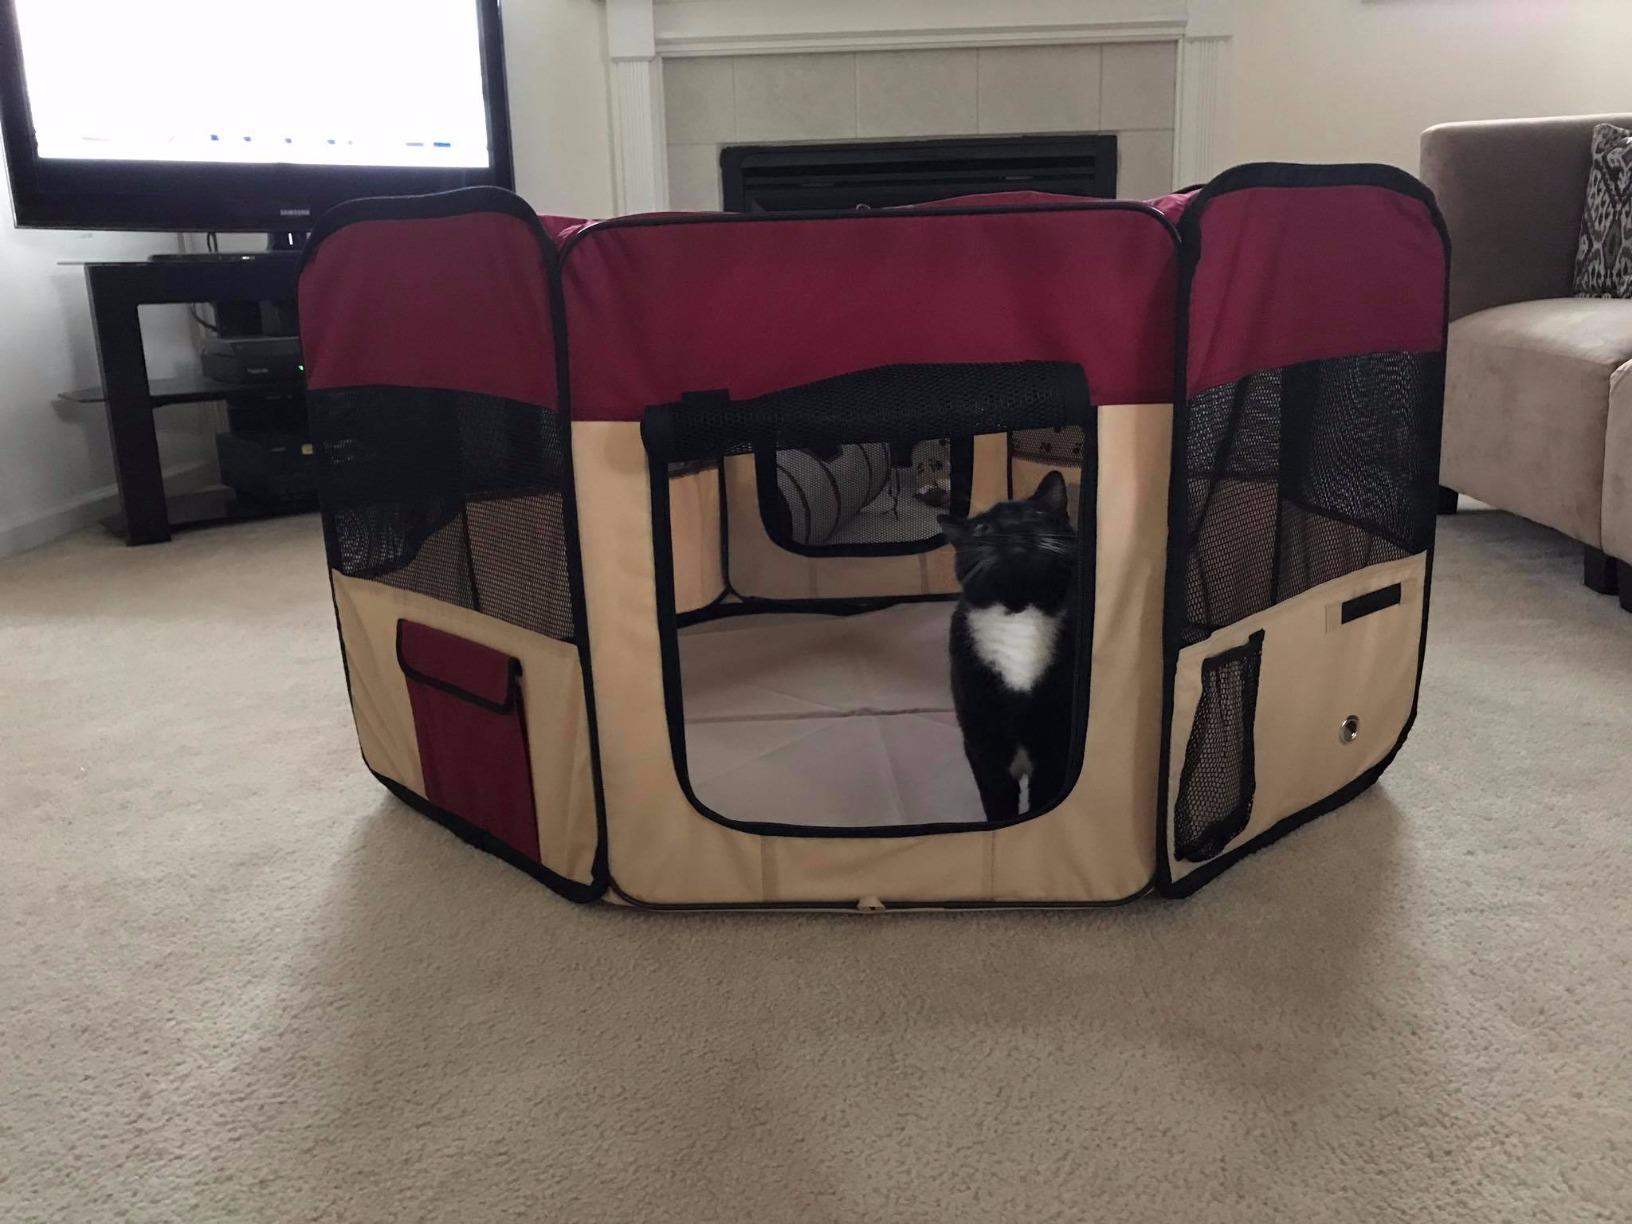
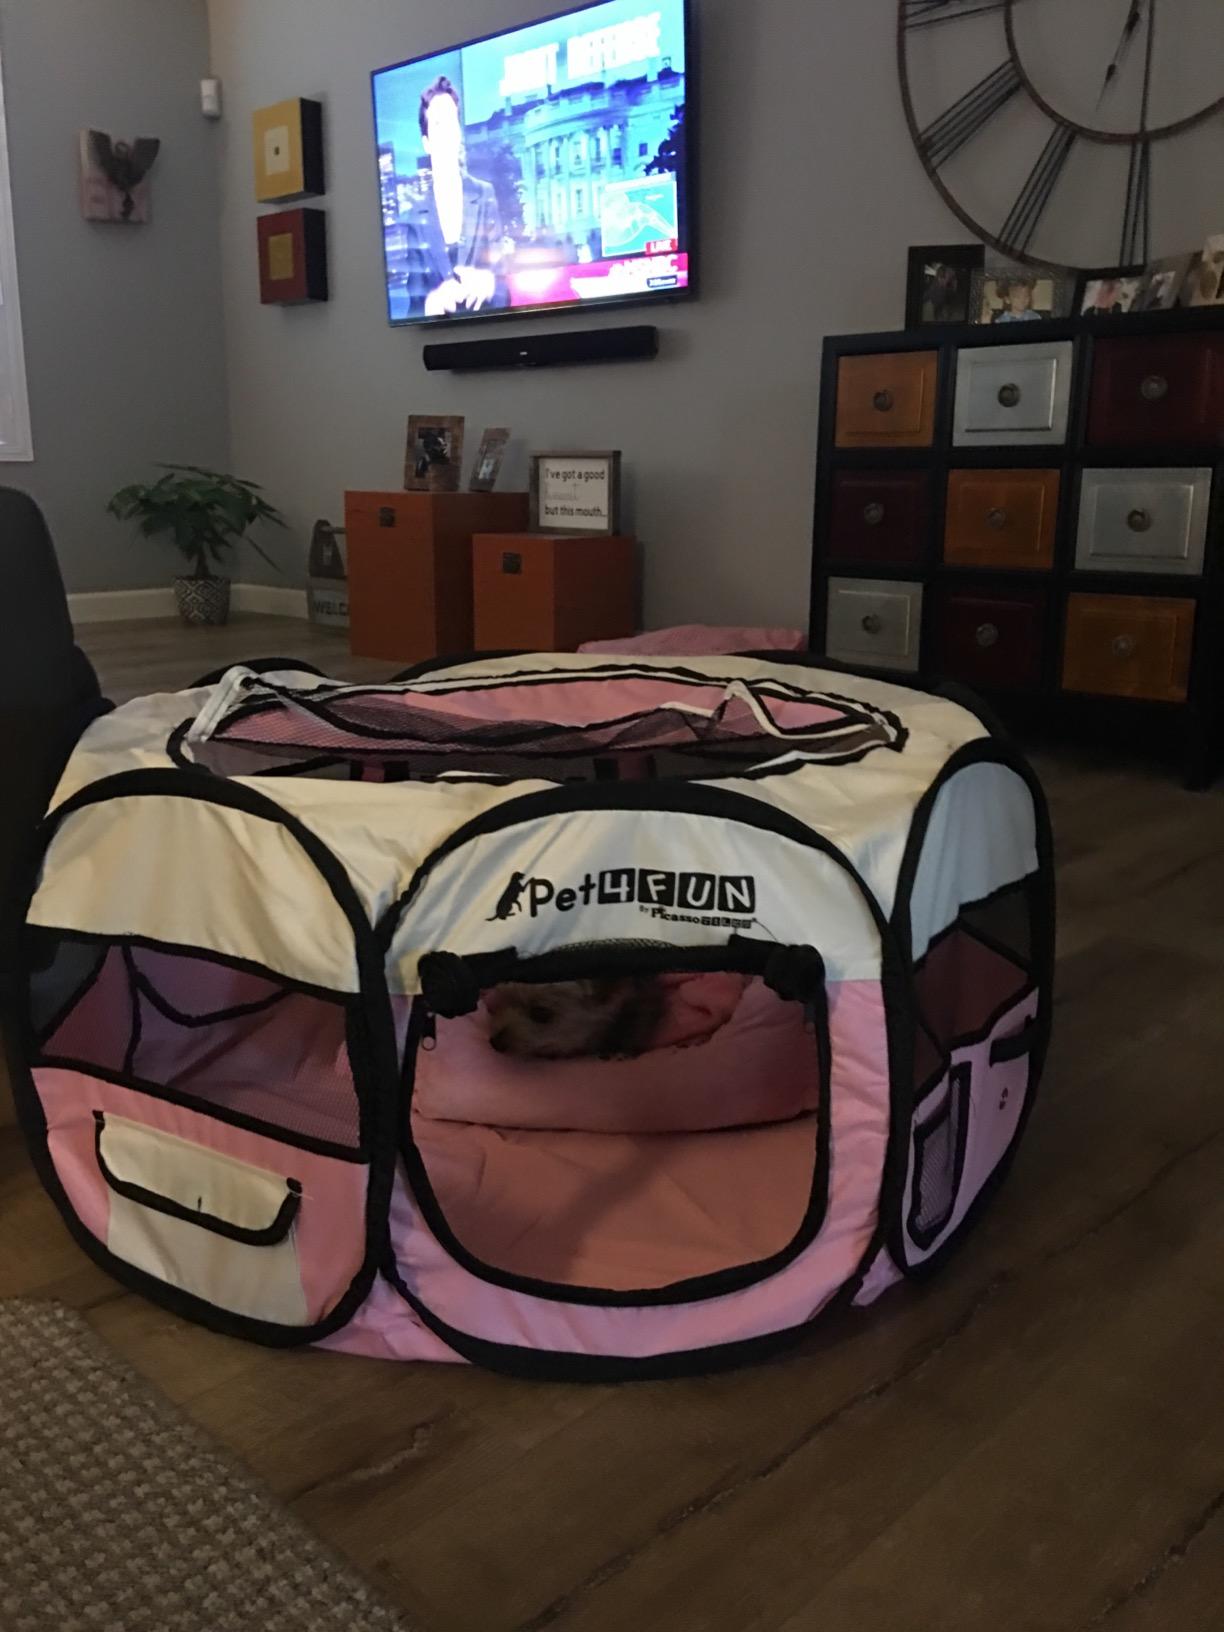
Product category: items_kennel
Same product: no